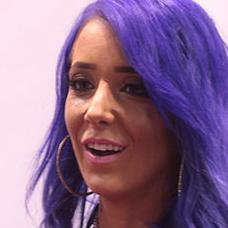
Age: 27